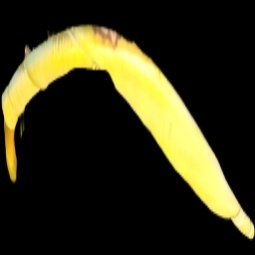
Label: Boron